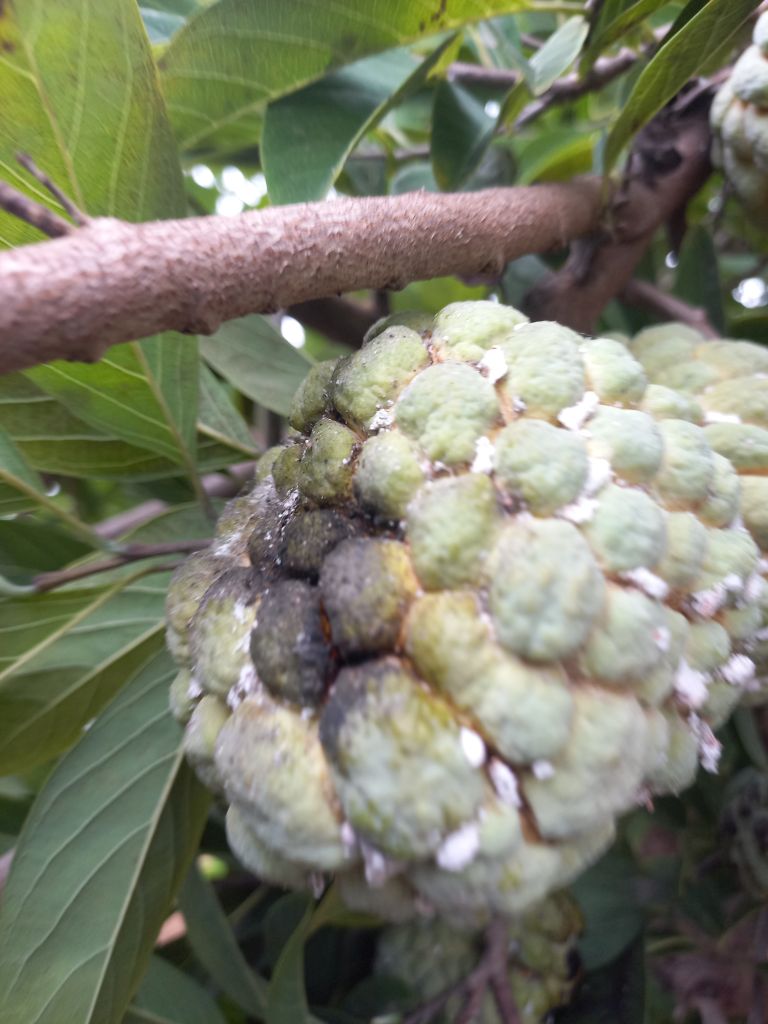
Disease label: Diplodia Rot